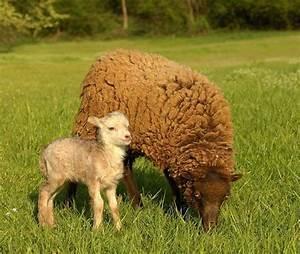
sheep